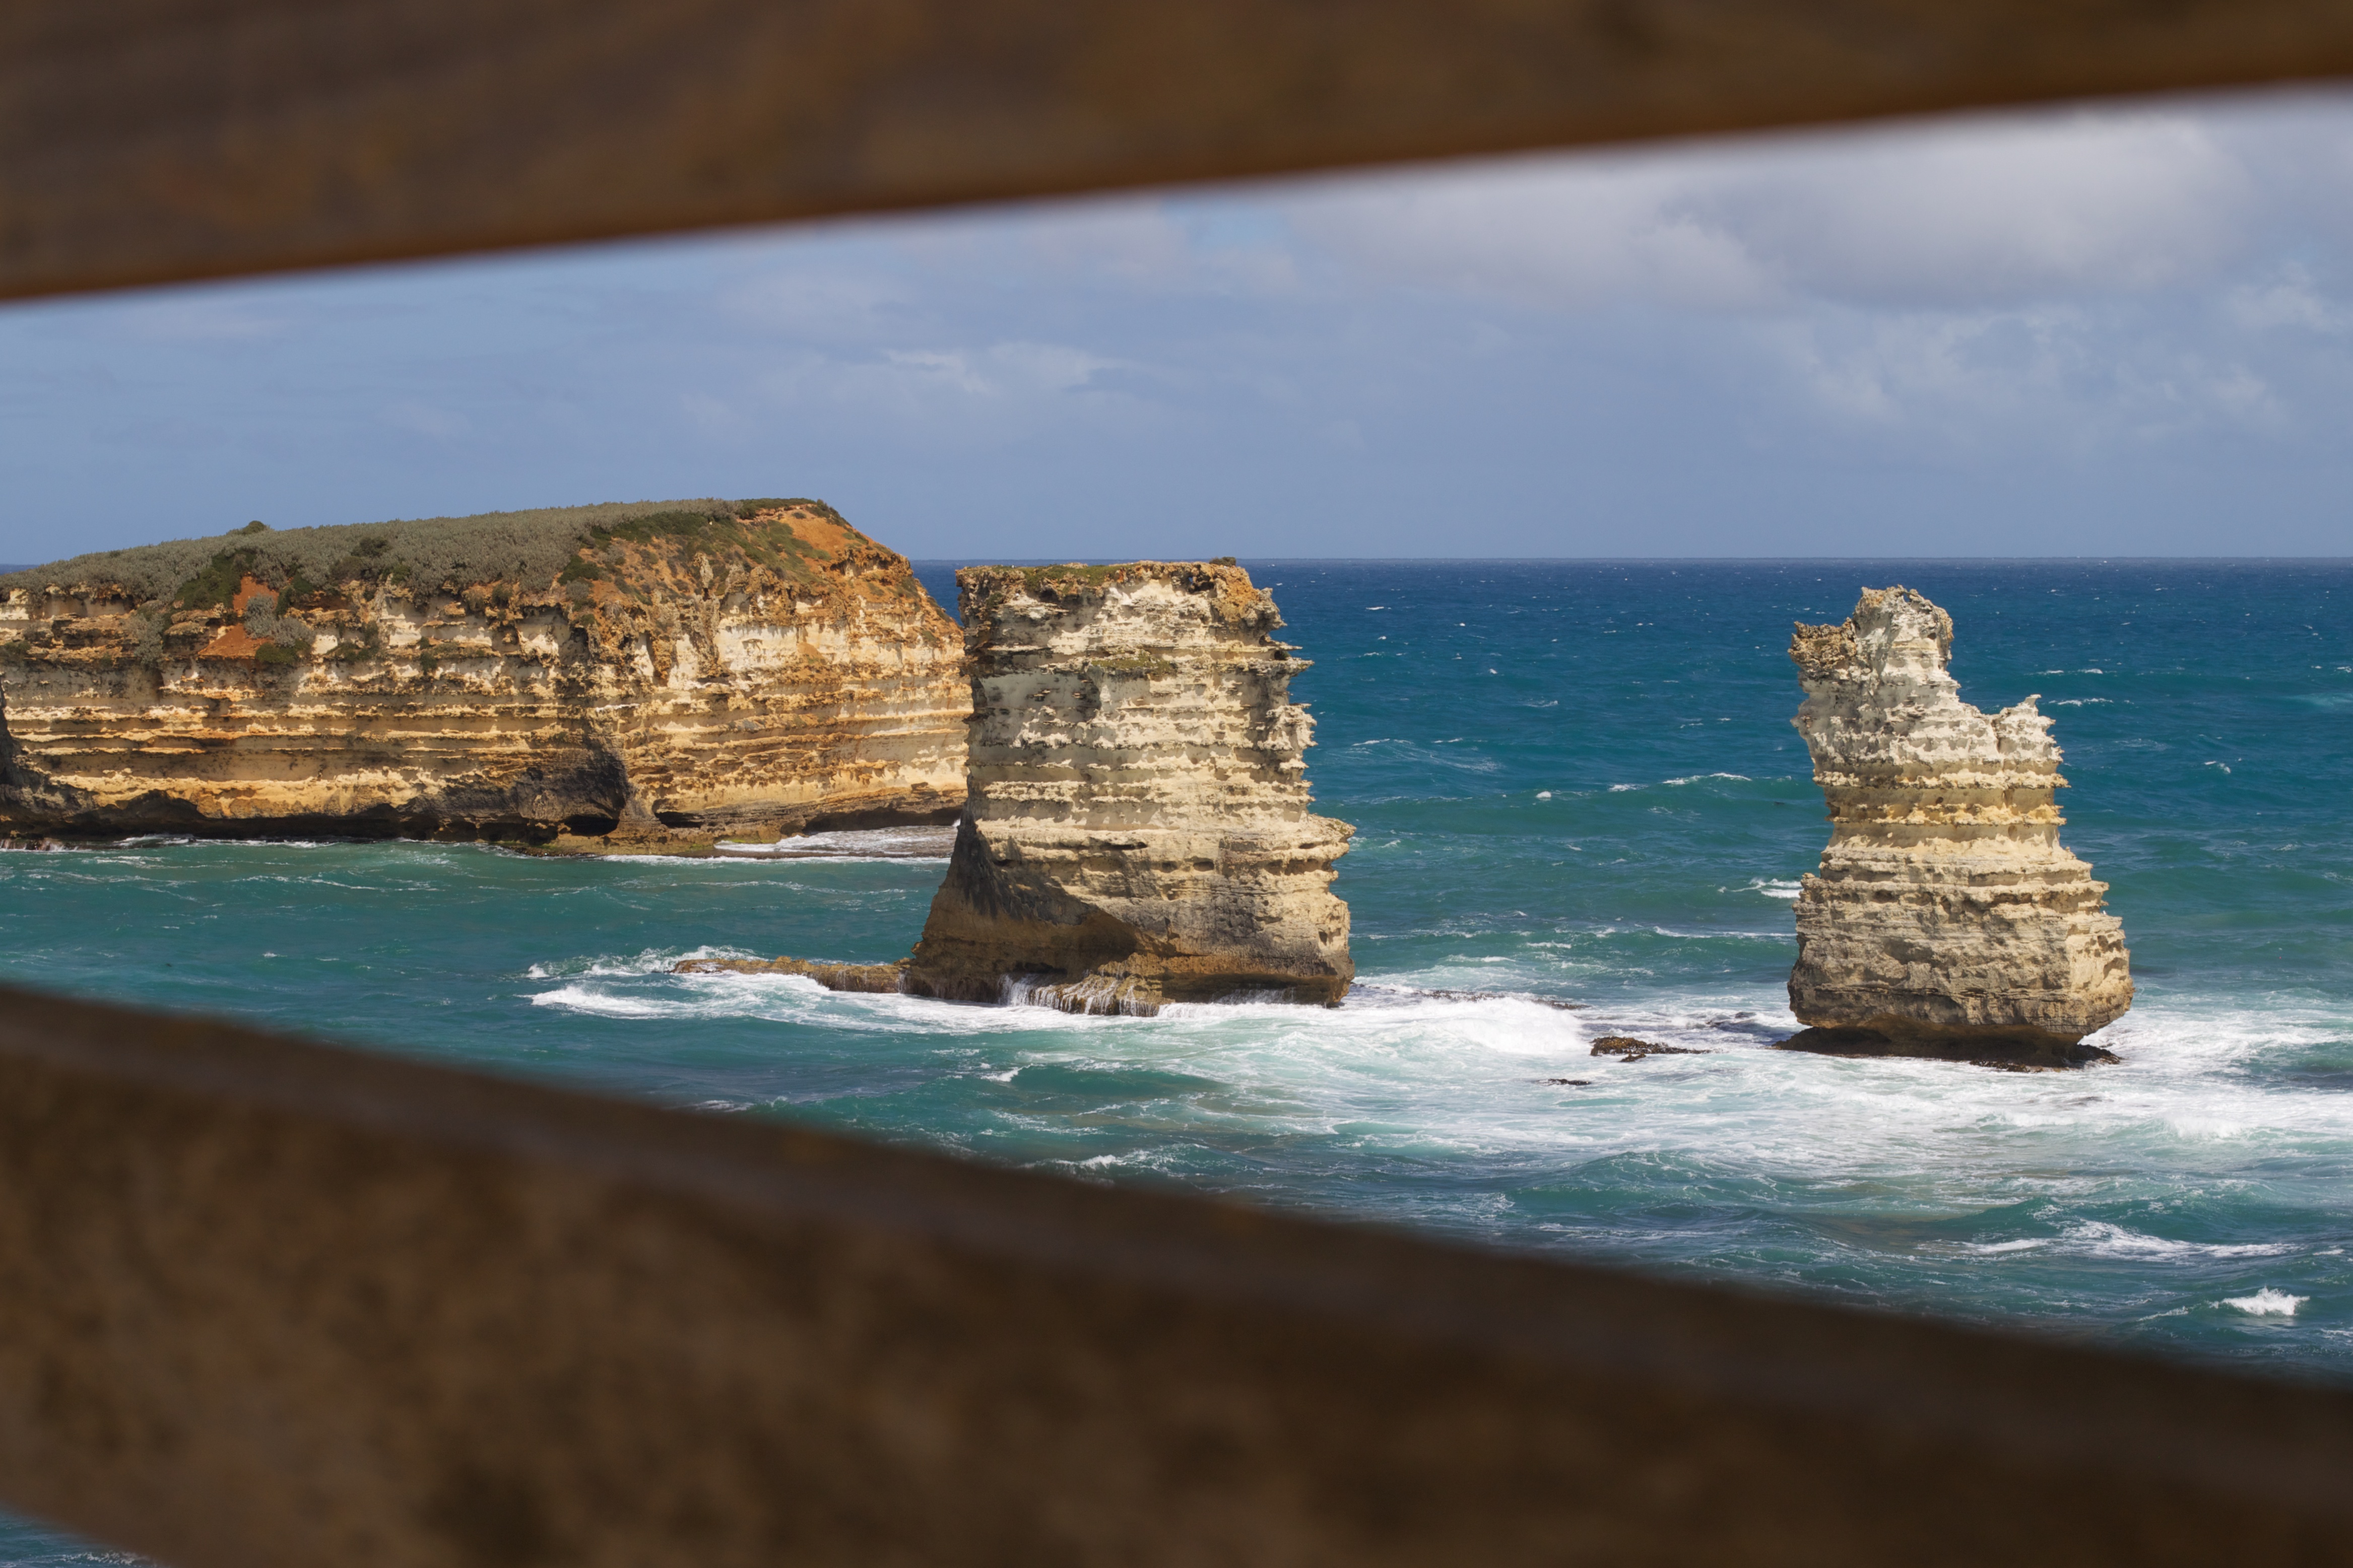
beach, sea, coast, rock, ocean, shore, vacation, cliff, bay, stack, terrain, material, auodyssey, cape, islet